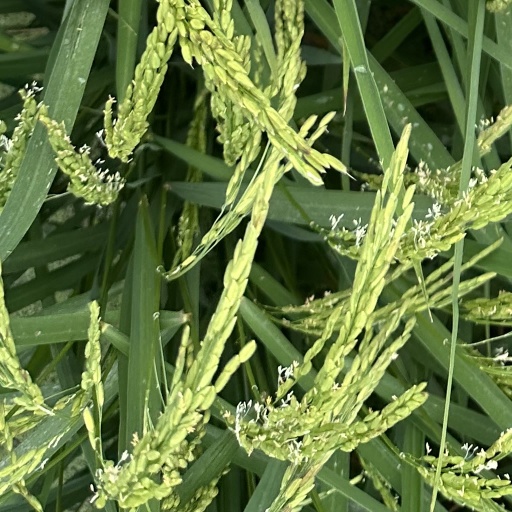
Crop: rice